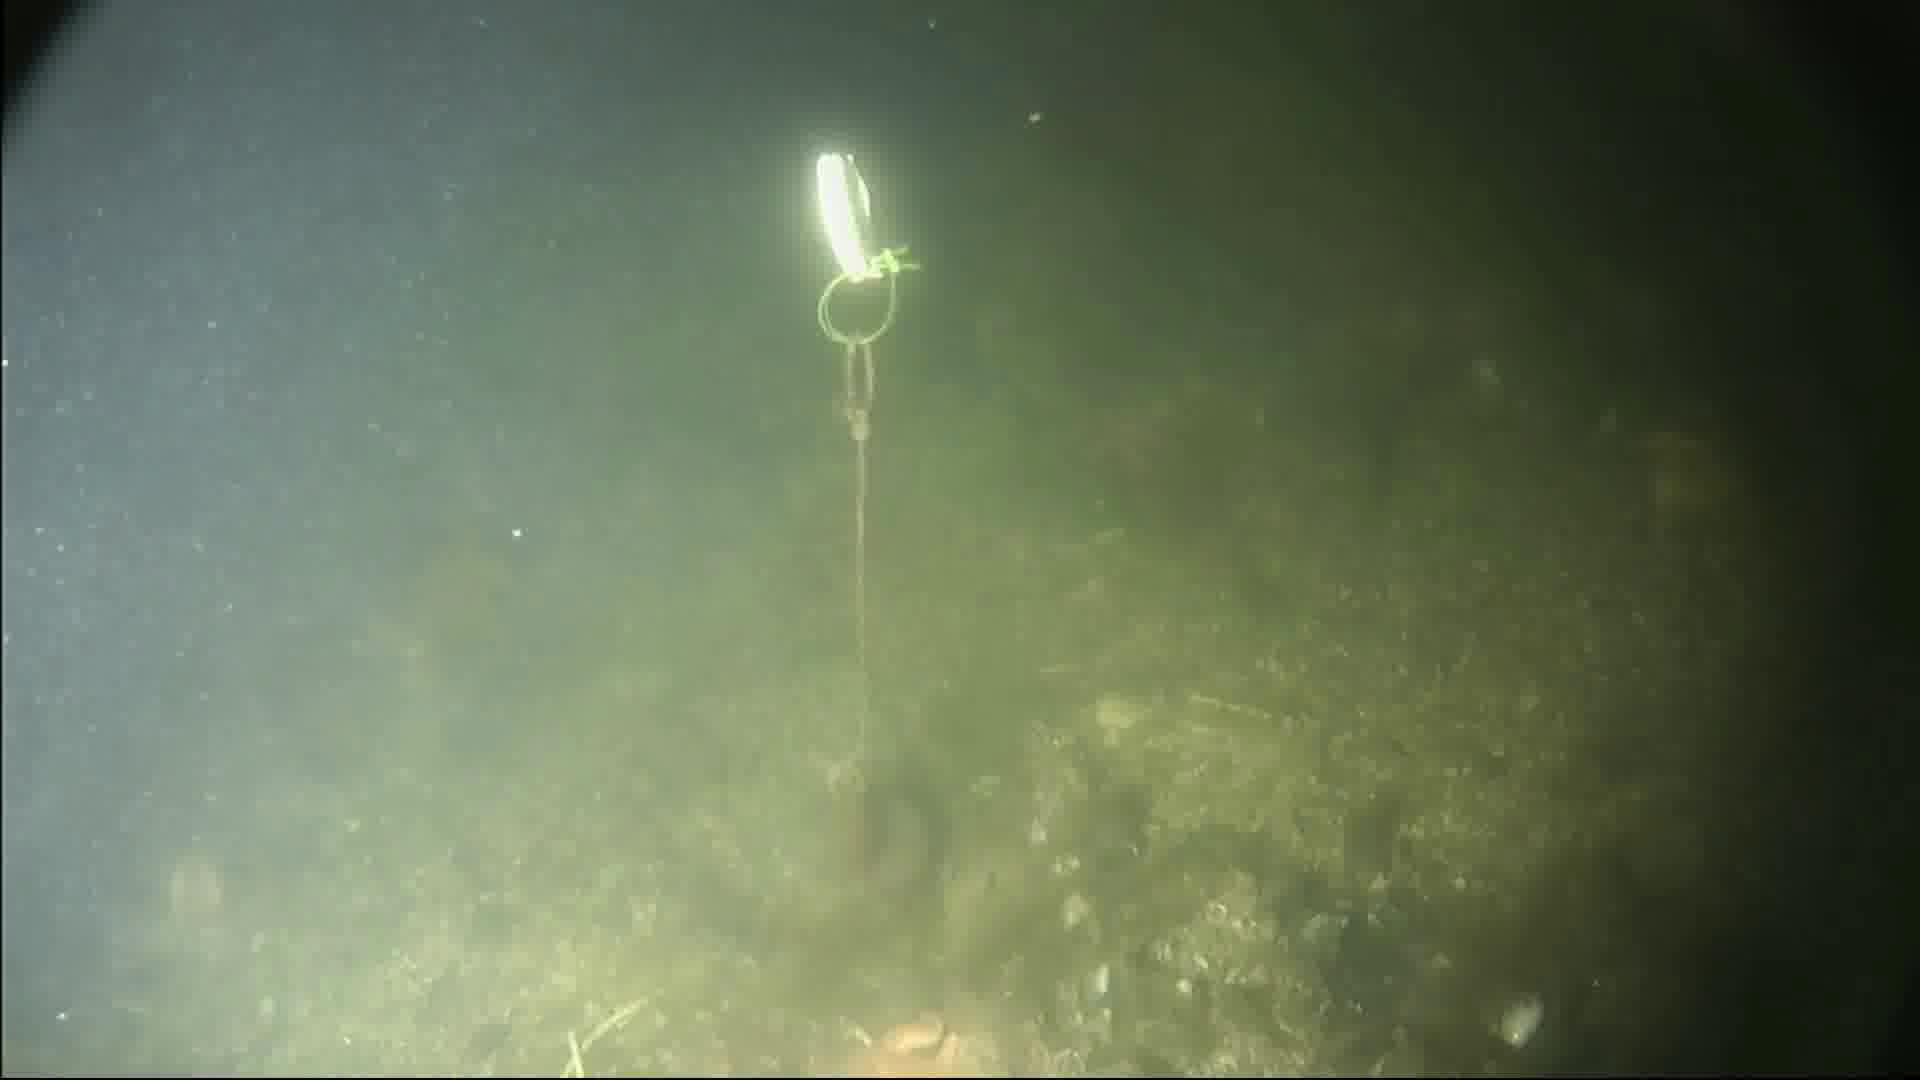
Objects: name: crab
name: starfish